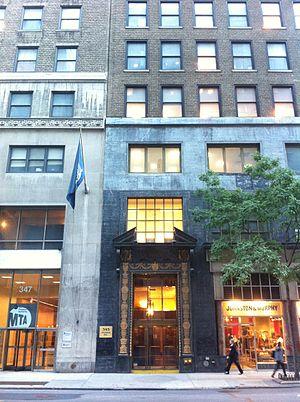
Premier bureau de David Ogilvy à New York au 345, Madison Avenue
David Ogilvy, est un concepteur-rédacteur et chef d'entreprise britannique. Il fut un acteur majeur dans l'industrie publicitaire d'après guerre aux États-Unis et dans le monde. Il fonda en 1948, la société Ogilvy & Mather, qui devint progressivement le premier groupe publicitaire mondial.